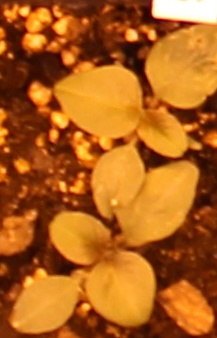
Label: Redroot Pigweed